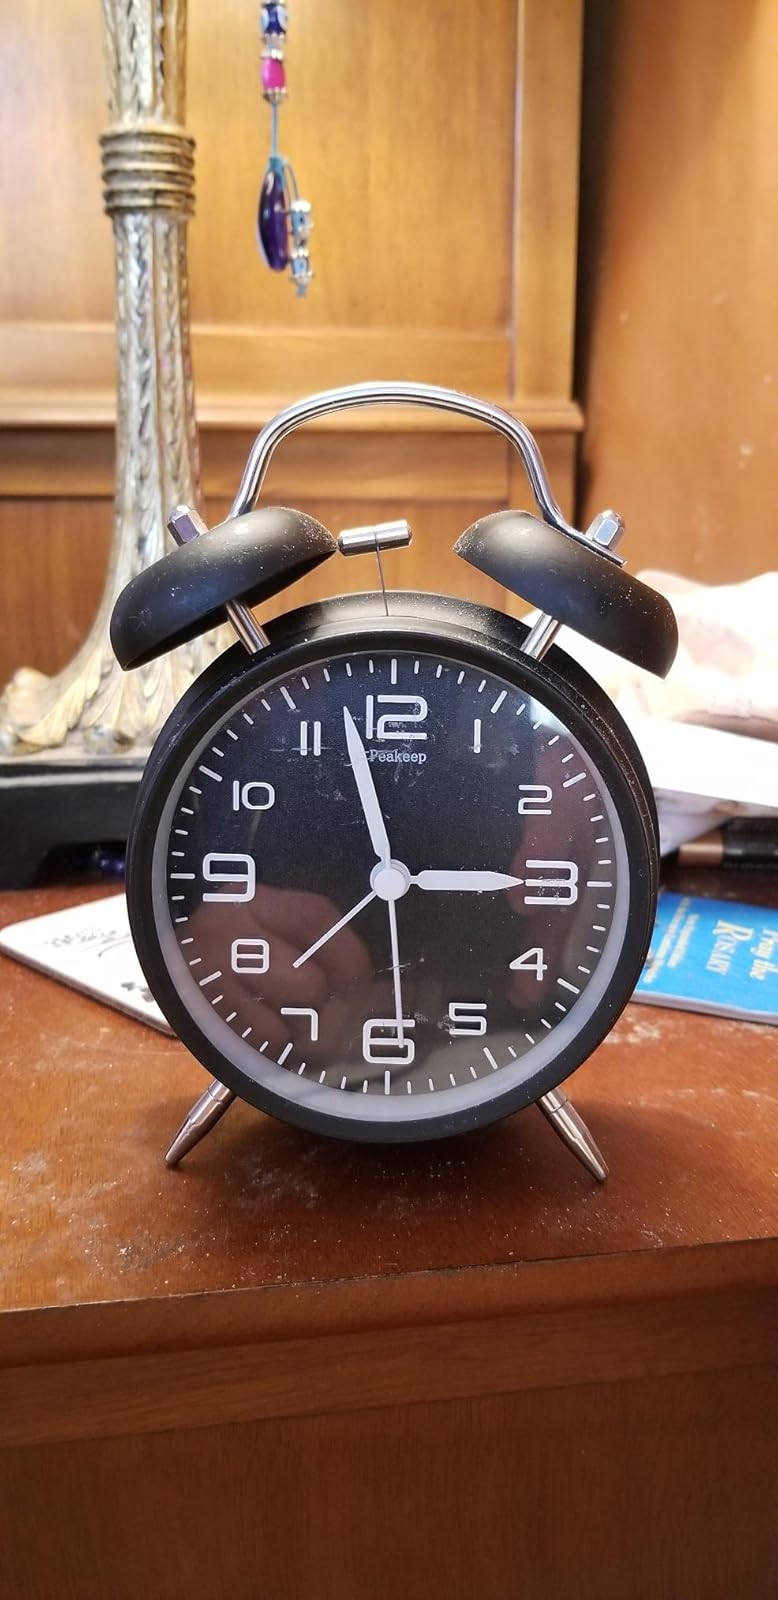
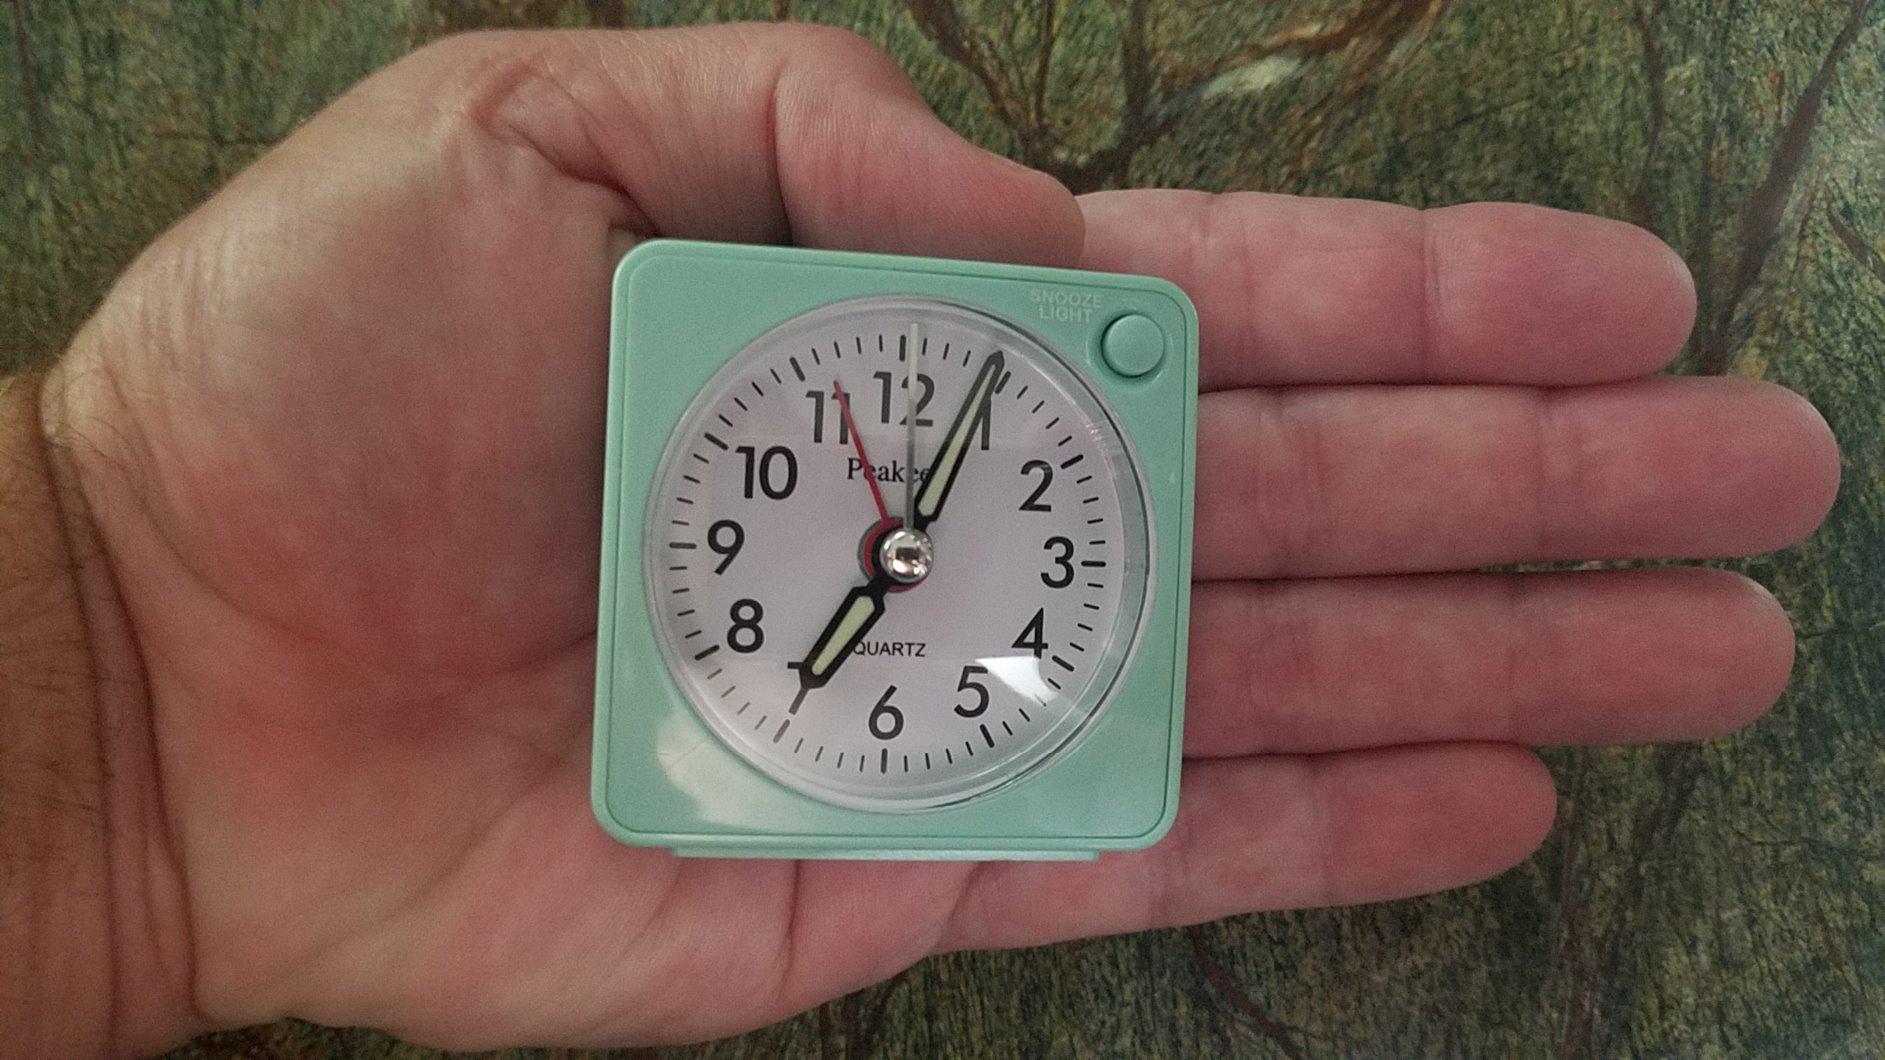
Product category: clock
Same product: no